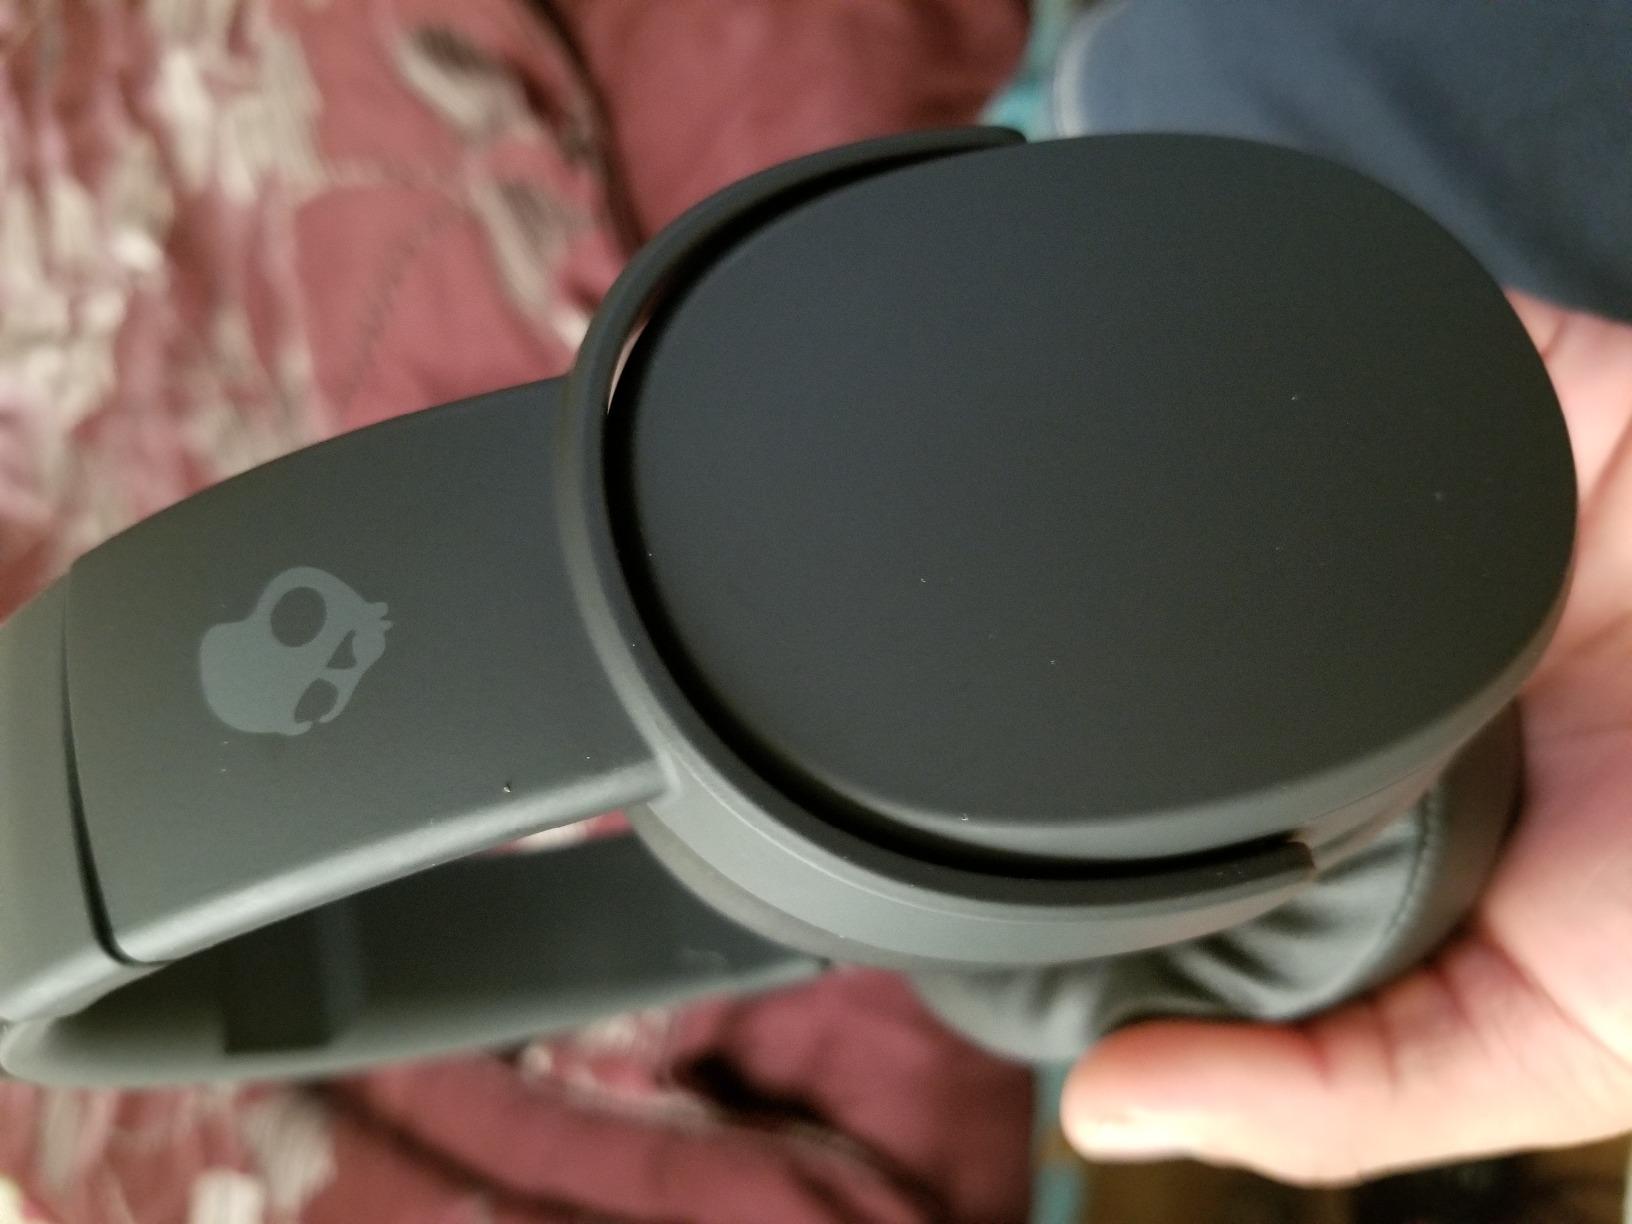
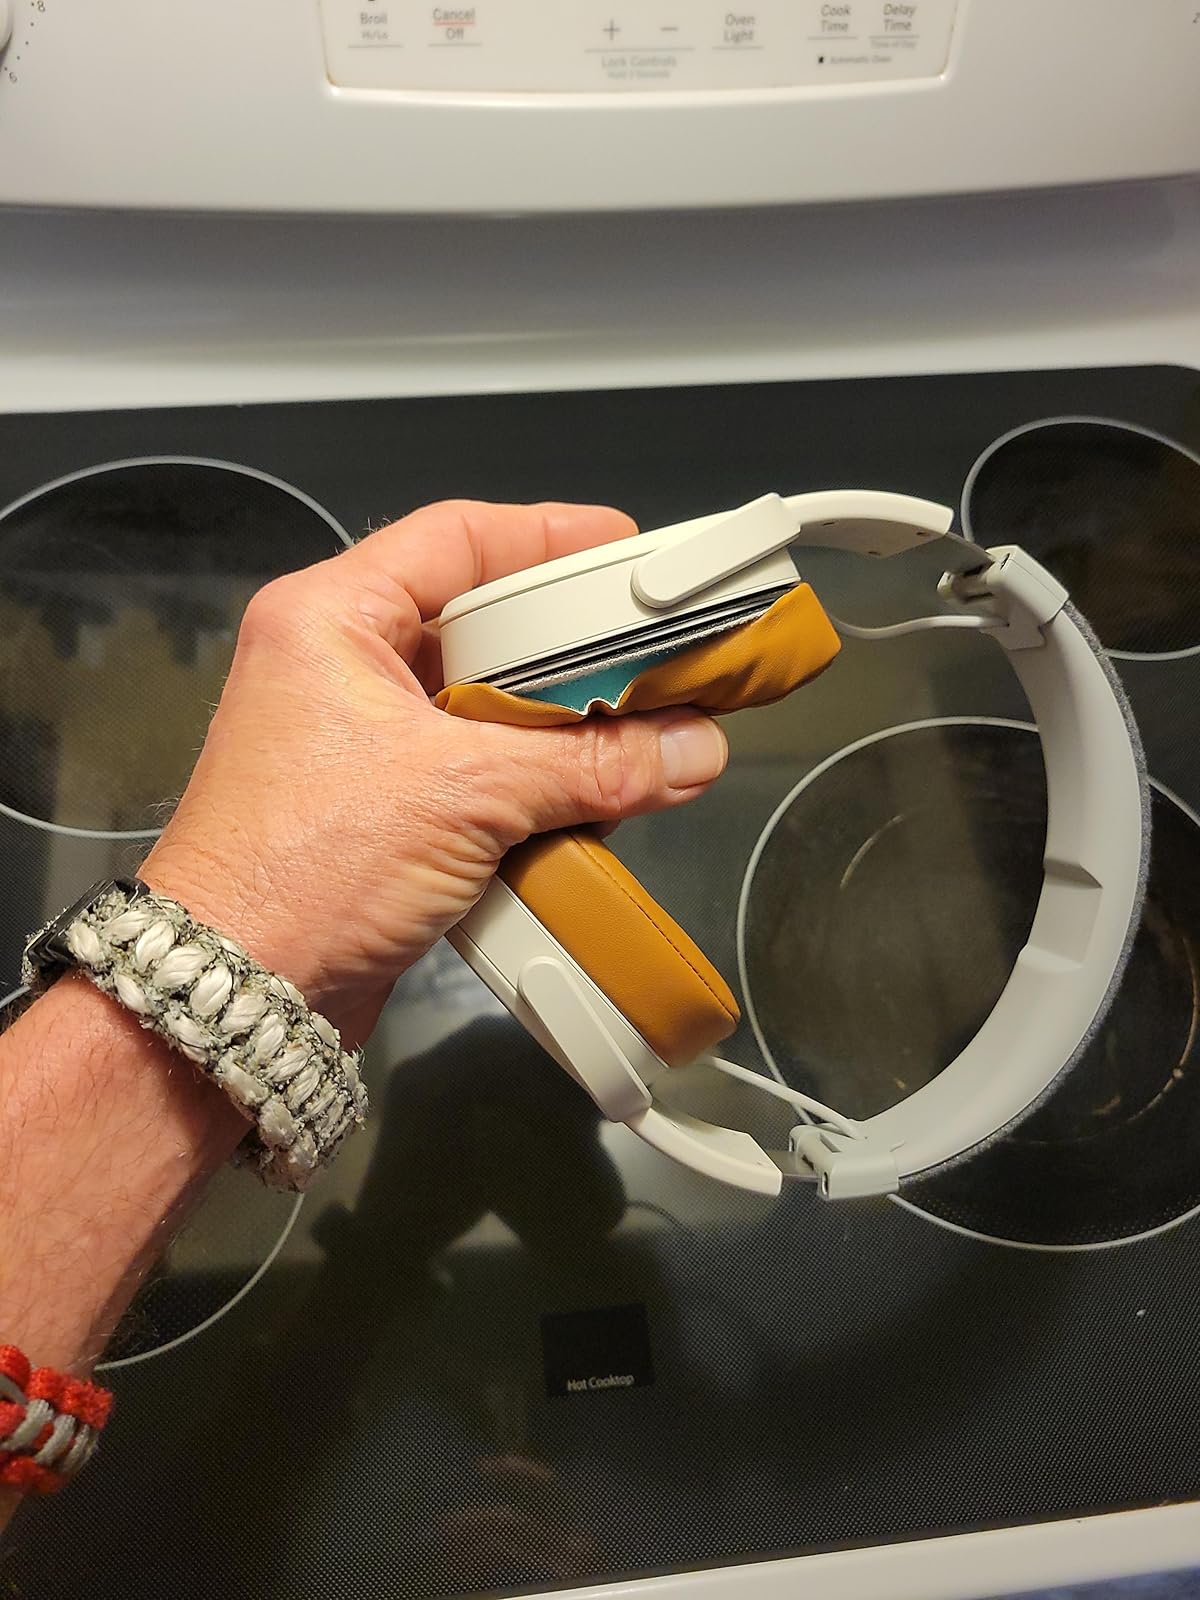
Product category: headphones
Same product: no